Rick Darling

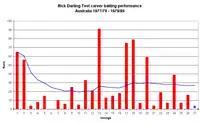
Career batting graph for Rick Darling

Darling was described as one of the most nervous first-class cricketers, often biting his fingernails before he went out to bat.